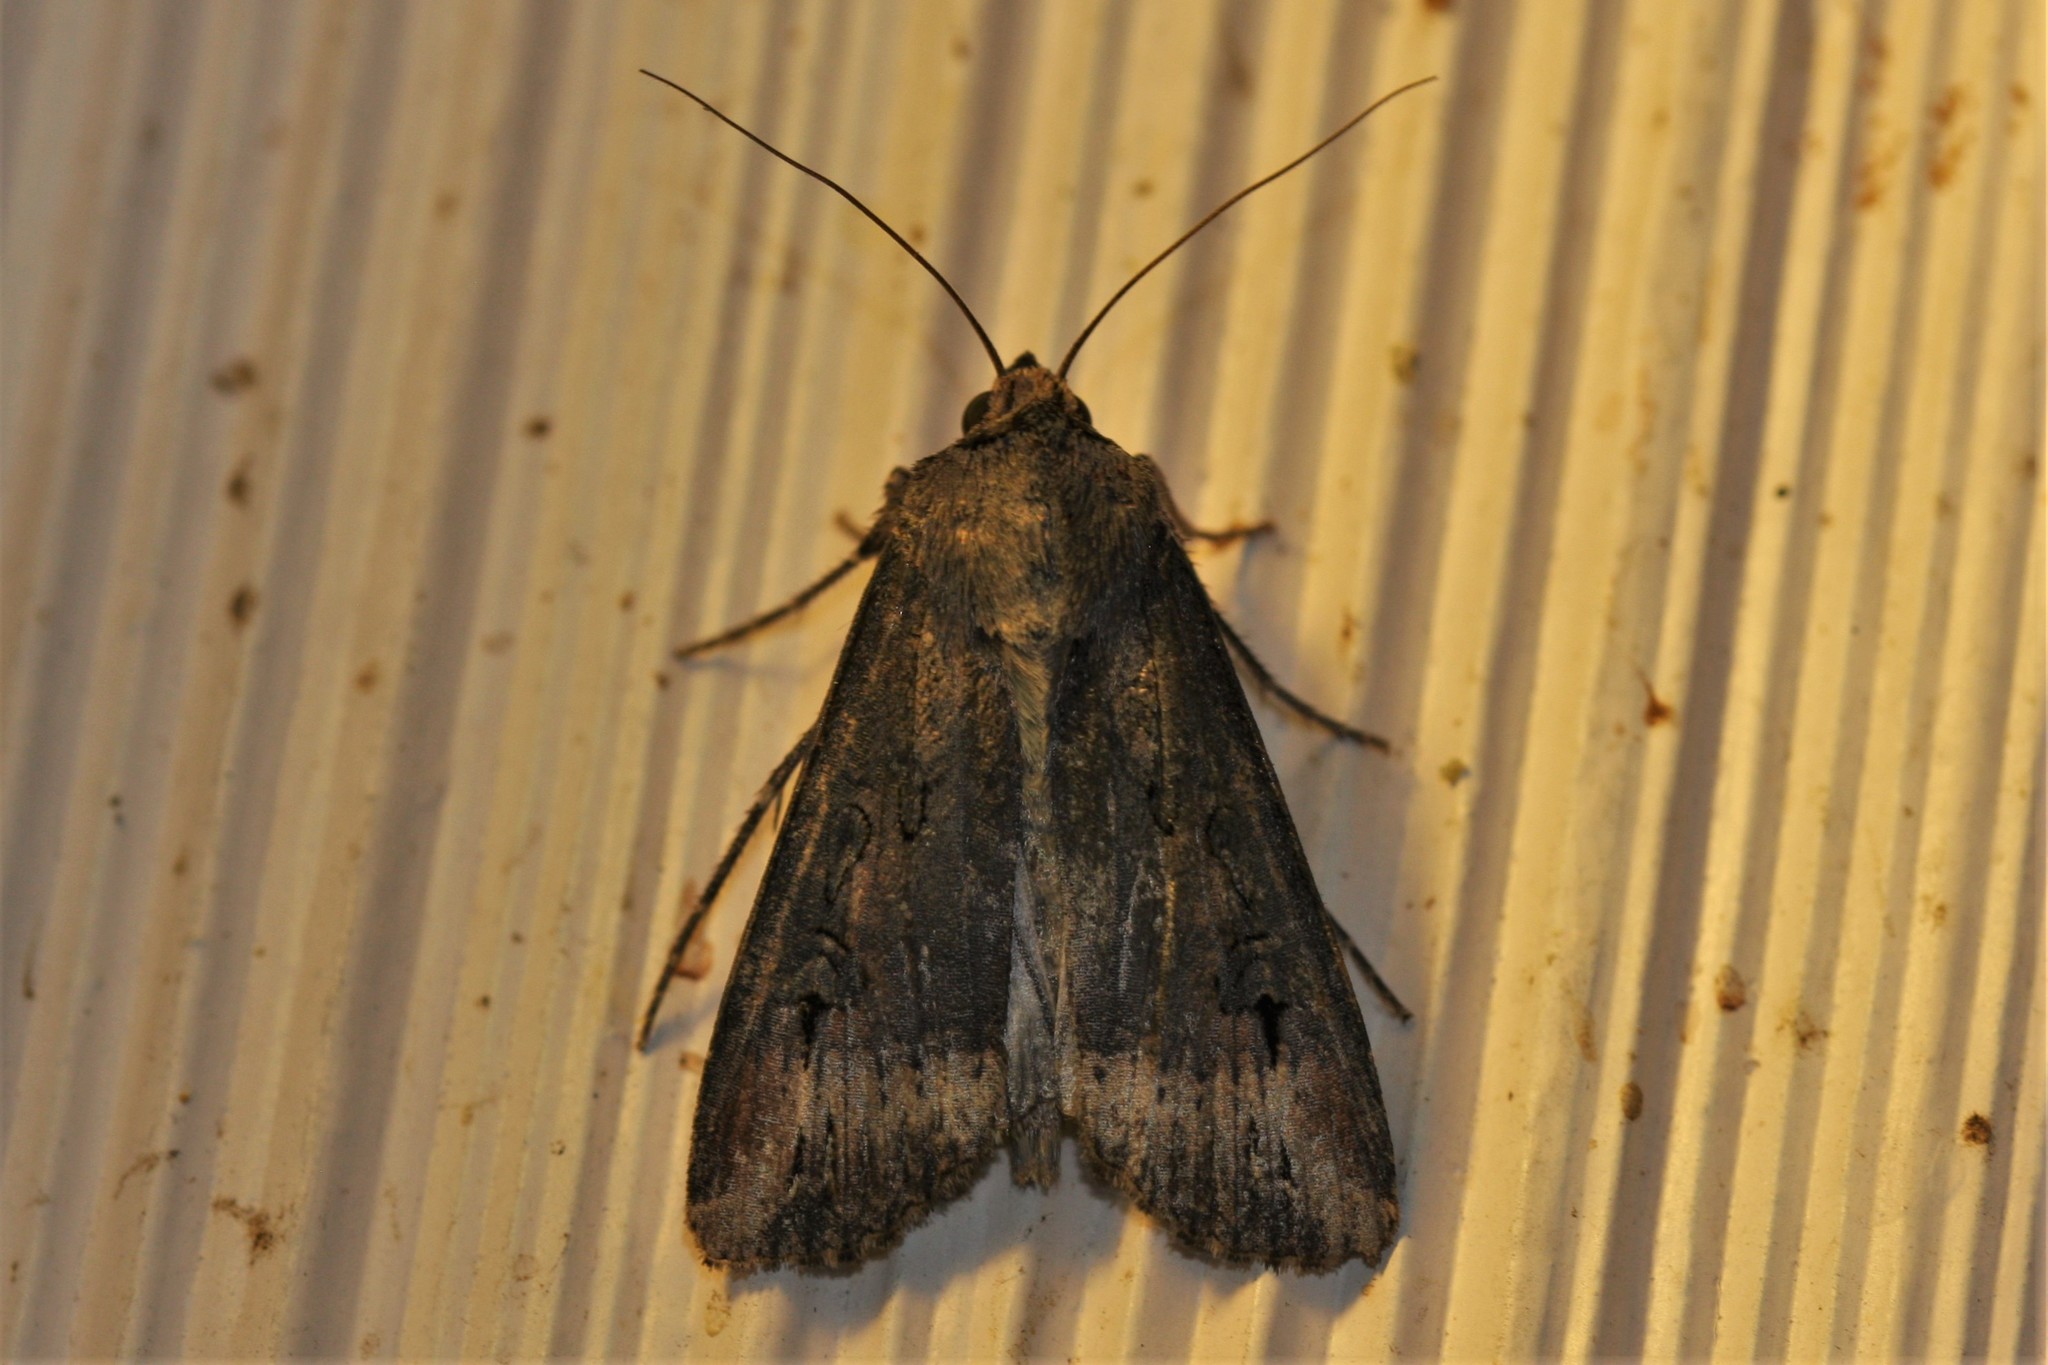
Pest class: cutworms